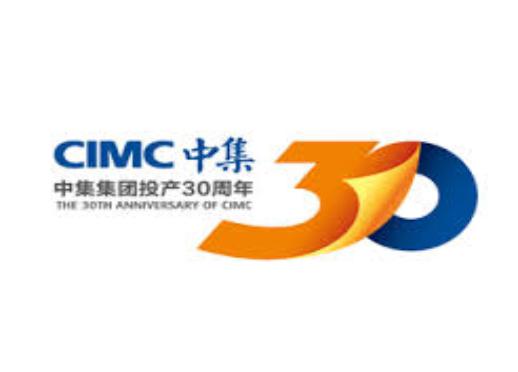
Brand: Cimc-1
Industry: Transportation